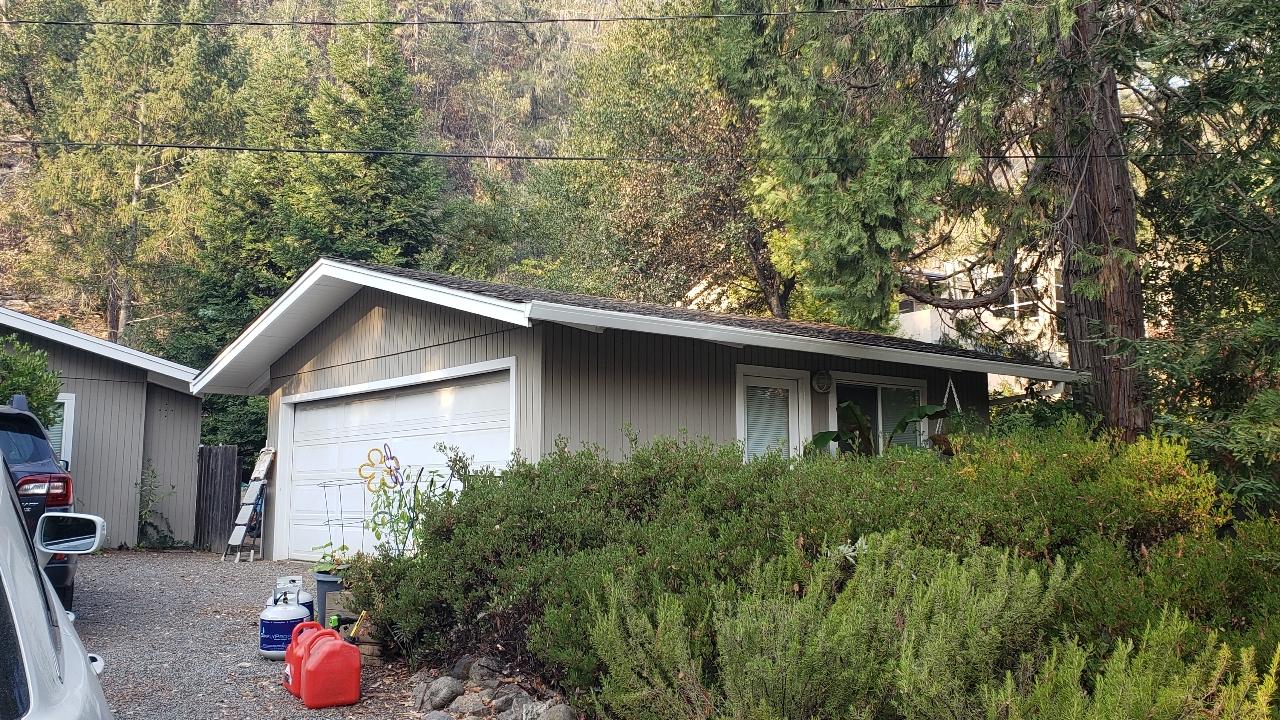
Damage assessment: no_damage